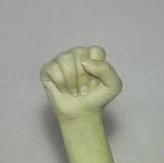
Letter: saad